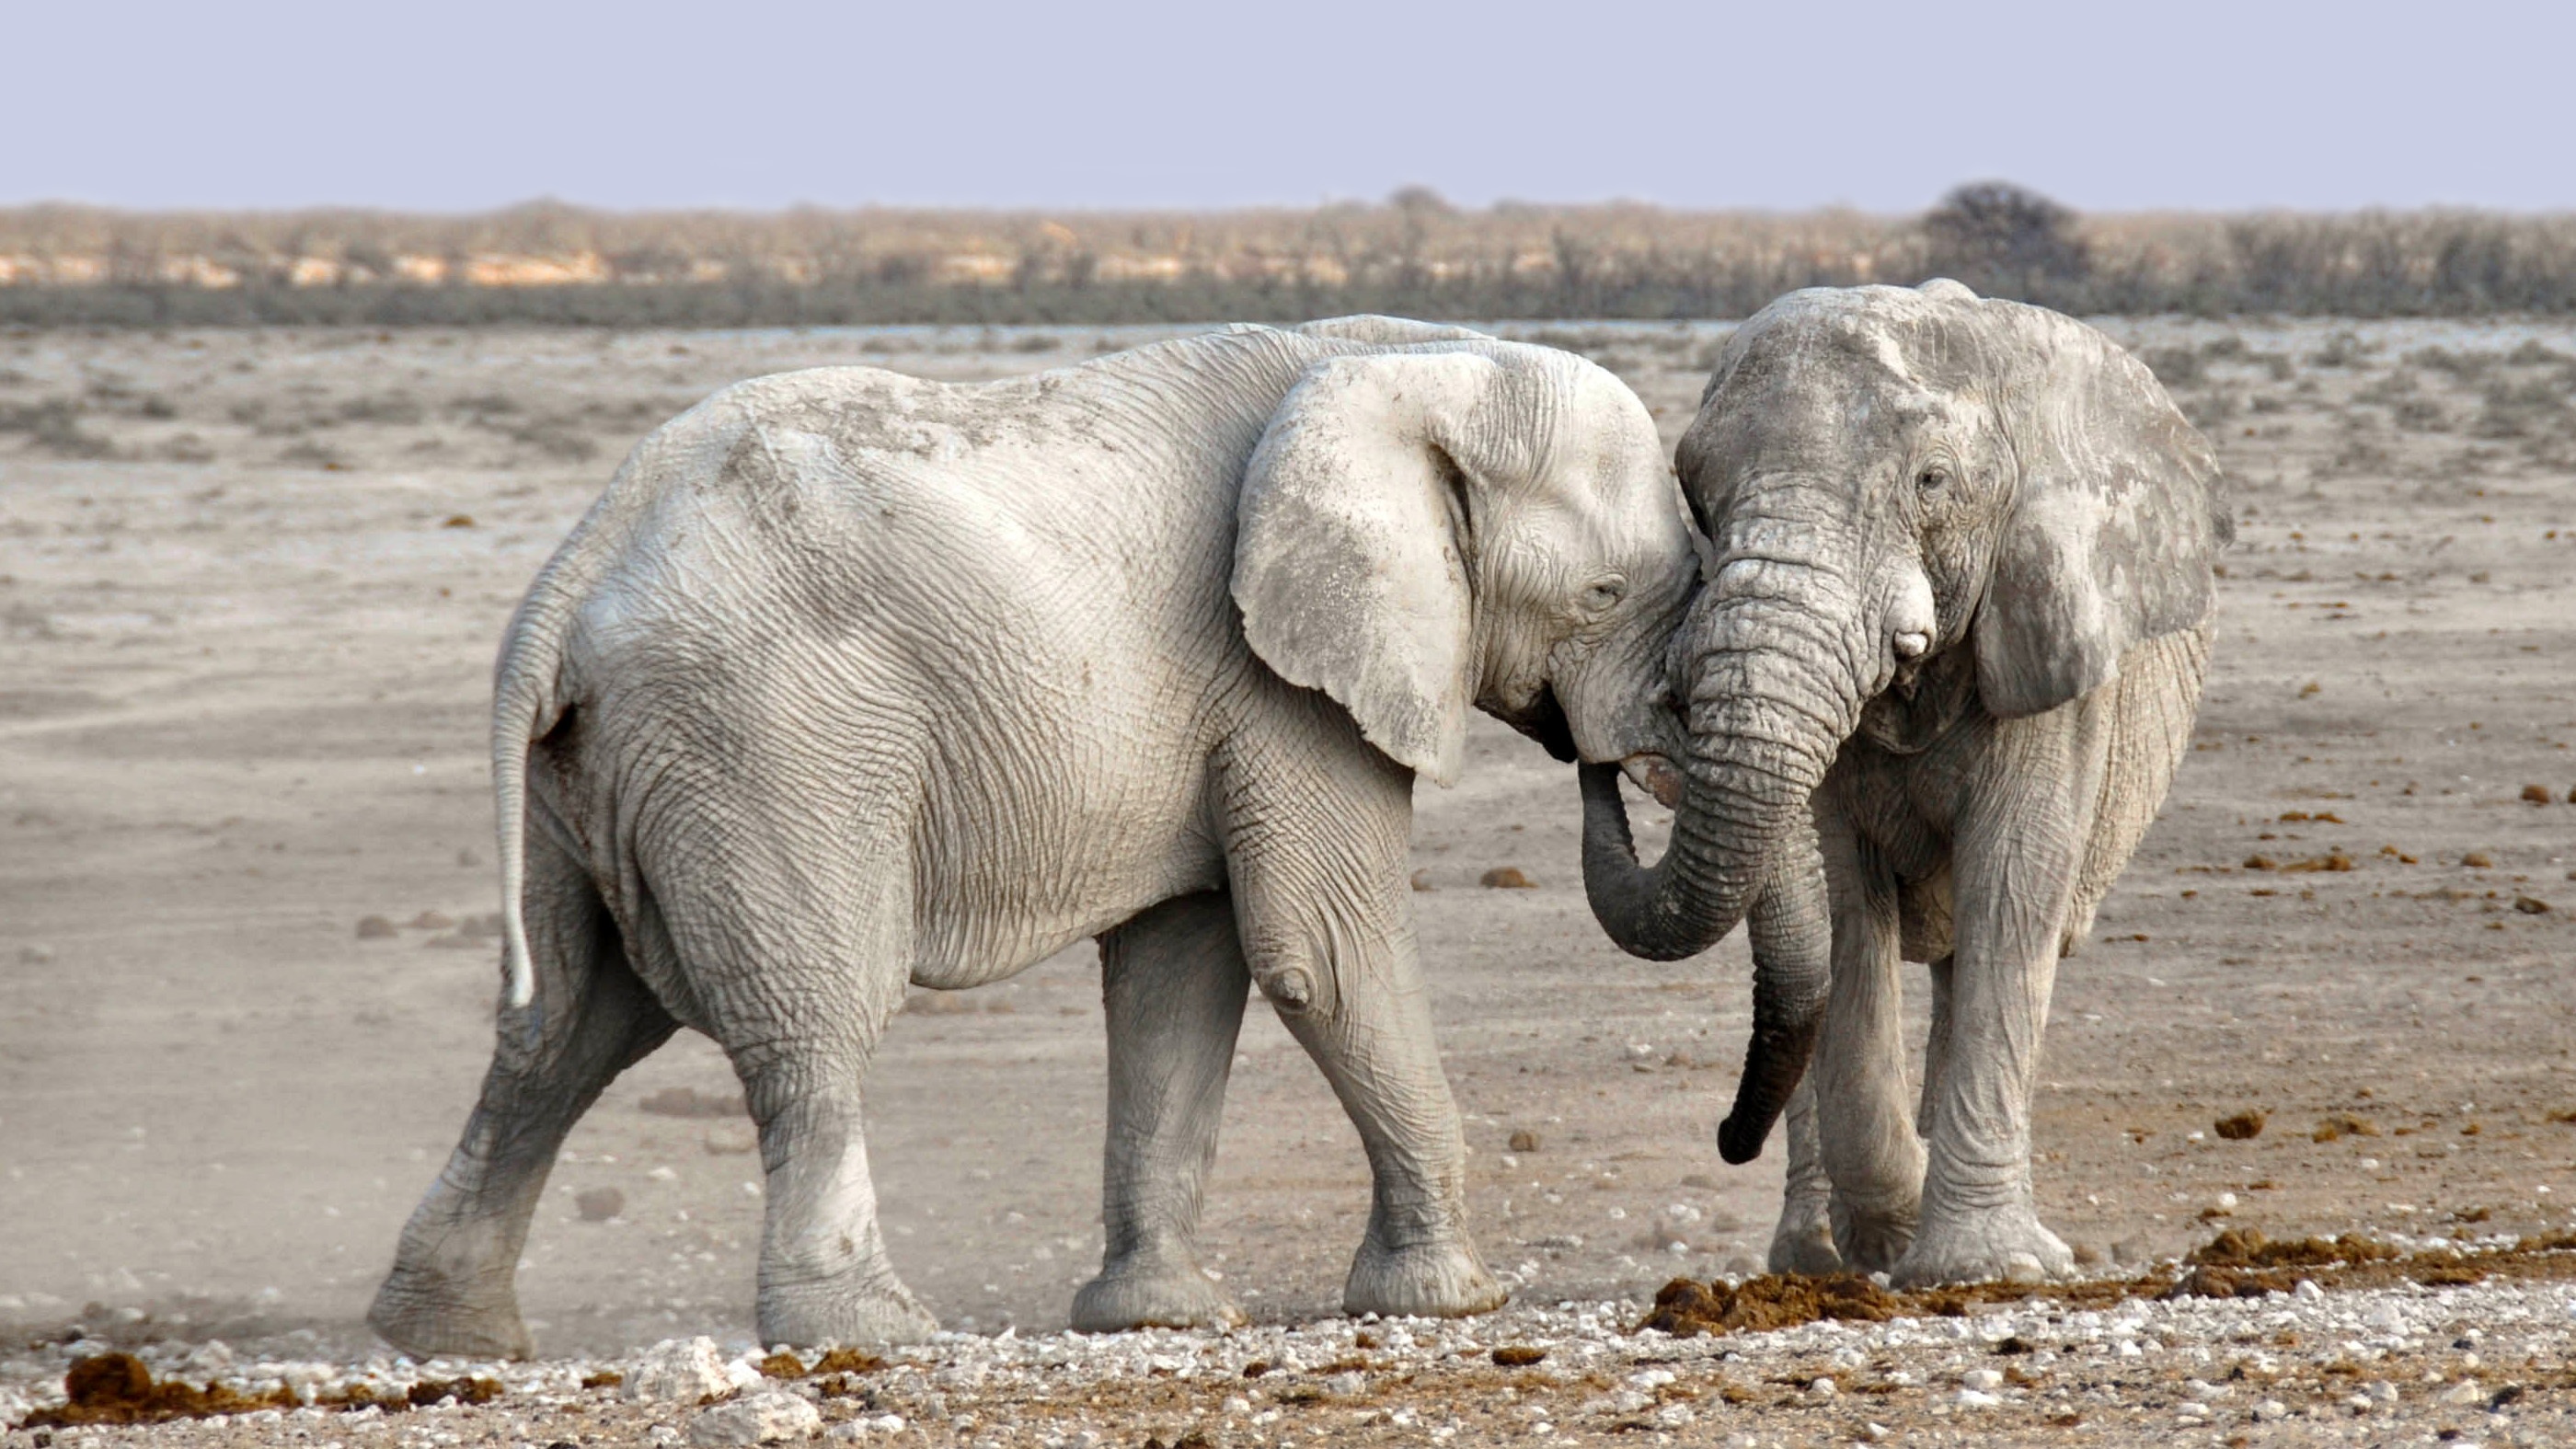
nature, adventure, animal, dry, wildlife, herd, africa, mammal, national park, fauna, savanna, elephant, safari, connected, proboscis, namibia, heiss, african bush elephant, indian elephant, african elephant, elephants and mammoths